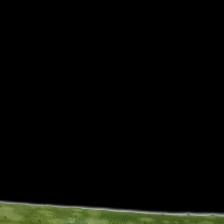
Plant: Aloe Vera